Wrightbus

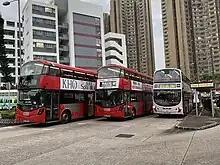
Kowloon Motor Bus Wright Eclipse Gemini bodied double-deckers in Hong Kong

Wrightbus has followed two strategies towards achieving zero emission: creating battery-powered and fuel cell (powered by hydrogen) vehicles. Early orders following the introduction of Wright's Electroliner and Hydroliner range included the Go-Ahead Group, who placed orders for fuel cell buses for its Metrobus fleet on the Fastway bus rapid transit service, and Translink of Northern Ireland, who placed an initial order for 38 battery electric buses.